Sandra Bullock

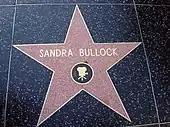
Bullock's star on the Hollywood Walk of Fame

Bullock was once engaged to actor Tate Donovan, whom she met while filming "Love Potion No. 9". Their relationship lasted three years. She dated football player Troy Aikman and actors Matthew McConaughey and Ryan Gosling.